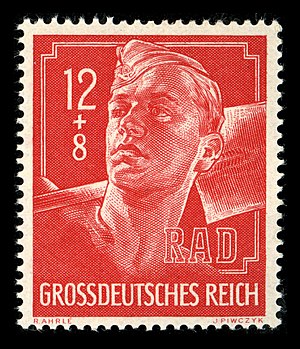
Stortyskland / Stortyskland under 2. verdenskrig
Et frimærke fra det stortyske rige
Den stortyske løsning eller Stortyskland er et begreb, som stammer fra midten af det 19. århundrede, hvor Tyskland bestod af en lang række små og store konge- og fyrstedømmer. I forbindelse med bestræbelserne på at samle de tyske stater gik diskussionen på, om man skulle tilstræbe en stortysk eller en lilletysk løsning. Forskellen var Østrig, som ikke var med i den lilletyske model. Diskussionen må derfor ses på baggrund af den tyske dualisme med de to tyske storstater Østrig og Preussen, der konstant kæmpede om indflydelse i de tyske områder og Centraleuropa. Mens Østrig favoriserede den stortyske løsning, ønskede Preussen en lilletysk løsning uden det katolske Østrig og med Preussen som den ledende tyske stat. Da Østrig-Ungarn rummede store områder, som ikke var tysksprogede, ville en stortysk løsning have betydet, at et samlet Tyskland kom til at rumme store sproglige minoritetsgrupper.